Prehistory of Ohio

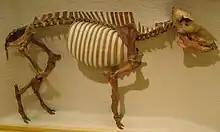
Flat-headed peccary remains of the extinct mammal were found in the Sheriden Cave site

Culturally, there was a laissez-faire attitude. People could remain with a group of people, join another group of people, or split off from groups. If they were particularly skilled in a certain area, like healing, hunting, or another important skill, they earned the respect of the tribe. Elders were respected for their knowledge and experience. They usually, though, did not have chiefs. Most Native American people descended from the Clovis people.